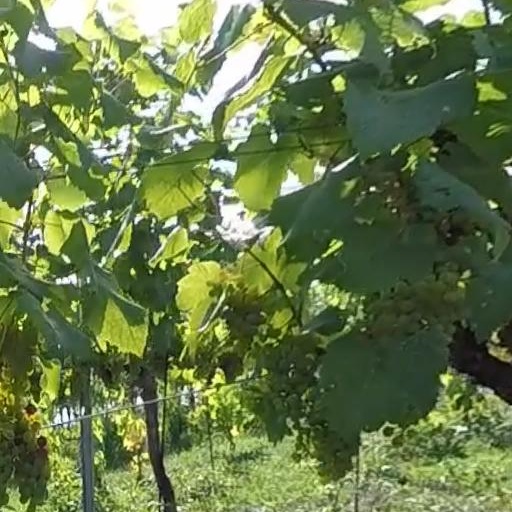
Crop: grape